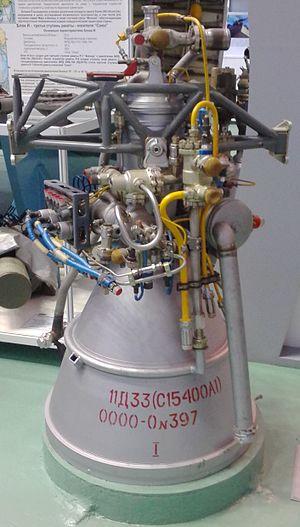
Le S1.5400 est un moteur-fusée à ergols liquides soviétique de 7 tonnes de poussée utilisant un mélange d'ergols Kérosène / Oxygène liquide utilisé pour propulser l'étage supérieur Bloc L du lanceur Molnia. Il s'agit du premier moteur ayant mis en œuvre le cycle à combustion étagée présentant l'avantage d'une impulsion spécifique particulièrement élevée. Plus de 320 exemplaires de ce moteur conçu par l'OKB 1 ont volé entre 1960 et 2010, date du retrait du lanceur Molnia.